Ulmus glabra

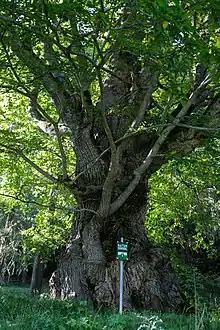
Ancient "U. glabra" in Styria, Austria

Possibly the oldest wych elm in Europe grew at Beauly Priory in Inverness-shire, Scotland; the tree succumbed to Dutch elm disease in 2022 and collapsed the following year. The priory was founded circa 1230, the tree already in existence.